Wedding of Prince William and Catherine Middleton

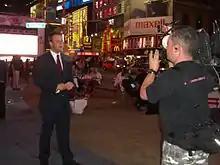
Nick Dixon reporting on American views of the wedding in Times Square for ITV's "Daybreak" programme on 28 April 2011

An April 2011 poll of 2,000 British adults found that 35% of the public intended to watch the wedding on television while an equal proportion planned to ignore the event altogether. According to their reported plans, women were more than twice as likely (47%) to watch the event as men (23%). Early estimates following the ceremony indicated an estimated 24.5 million people in the United Kingdom watched the wedding on either BBC One or ITV, giving those channels a 99.4% share of the terrestrial television audience as the service began, with the BBC's Live royal wedding website having 9 million hits, estimating over half the British population watched the wedding.